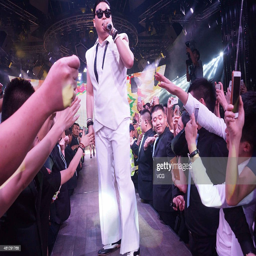
person performs on the stage at a bar .